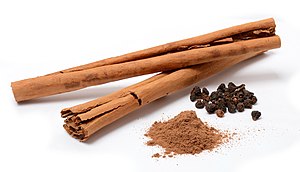
Kanel
Kanel: stang (Ceylon kanel fra Sri Lanka), pulver og blomster
Kanel er et 10 til 15 meter højt, stedsegrønt træ og et krydderi, der kommer fra træets inderste bark. De fleste træer vokser i Sri Lanka og har 7–18 cm lange, ovale blade. Blomsterne har en grønlig farve og en meget utiltalende lugt. Kanelfrugten er et lilla bær, cirka 1 cm i diameter, der indeholder et enkelt frø.